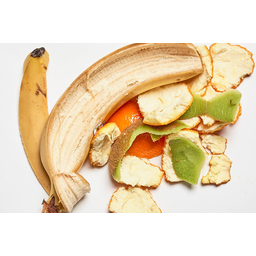
Label: trash